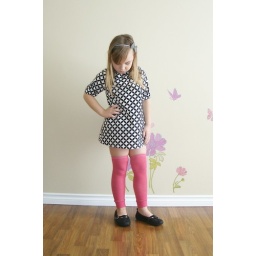
Cotton spring summer girls dress in Black and White Diamonds Geometric Modern